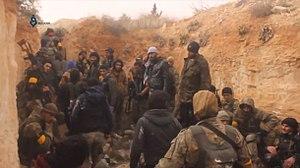
Rebelles de l'Armée syrienne libre lors de l'offensive d'Afrine contre les Kurdes des YPG, 25 janvier 2018.
L'Armée nationale syrienne est un rassemblement de groupes rebelles soutenus par la Turquie, fondé en 2017 lors de la guerre civile syrienne.